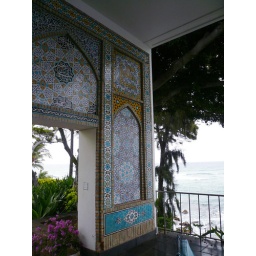
Tiled wall in covered patio outside the dining room and view of ocean